Himalayan Institute of Technology

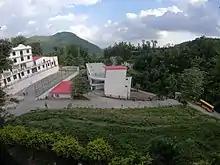
Panorama View

The Institute has a scenic campus in the foothills of the Himalayas with wifi, Well stocked library, Hostel Facilities, Sports Facilities, Practical Labs, Transport Facility, etc.